Abortion in Wisconsin

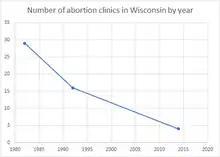
Number of abortion clinics in Wisconsin by year

Between 1982 and 1992, the number of abortion clinics in the state declined by 13, going from 29 in 1982 to 16 in 1992. In 2013, Affiliated Medical Services was located in Milwaukee at 1428 N. Farwell Ave. Women going to the clinic often had to be accompanied as there were protesters outside. In 2014, there were 4 abortion clinics in the state. In 2014, 96% of the counties in the state did not have an abortion clinic. That year, 67% of women in the state aged 15–44 lived in a county without an abortion clinic. In March 2016, there were 22 Planned Parenthood clinics in the state. In 2017, there were 21 Planned Parenthood clinics, of which 2 offered abortion services, in a state with a population of 1,270,774 women aged 15–49.